Seven Thousand Cadres Conference

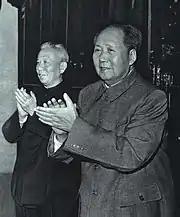

The Conference took place in Beijing, China, from 11 January to 7 February 1962.